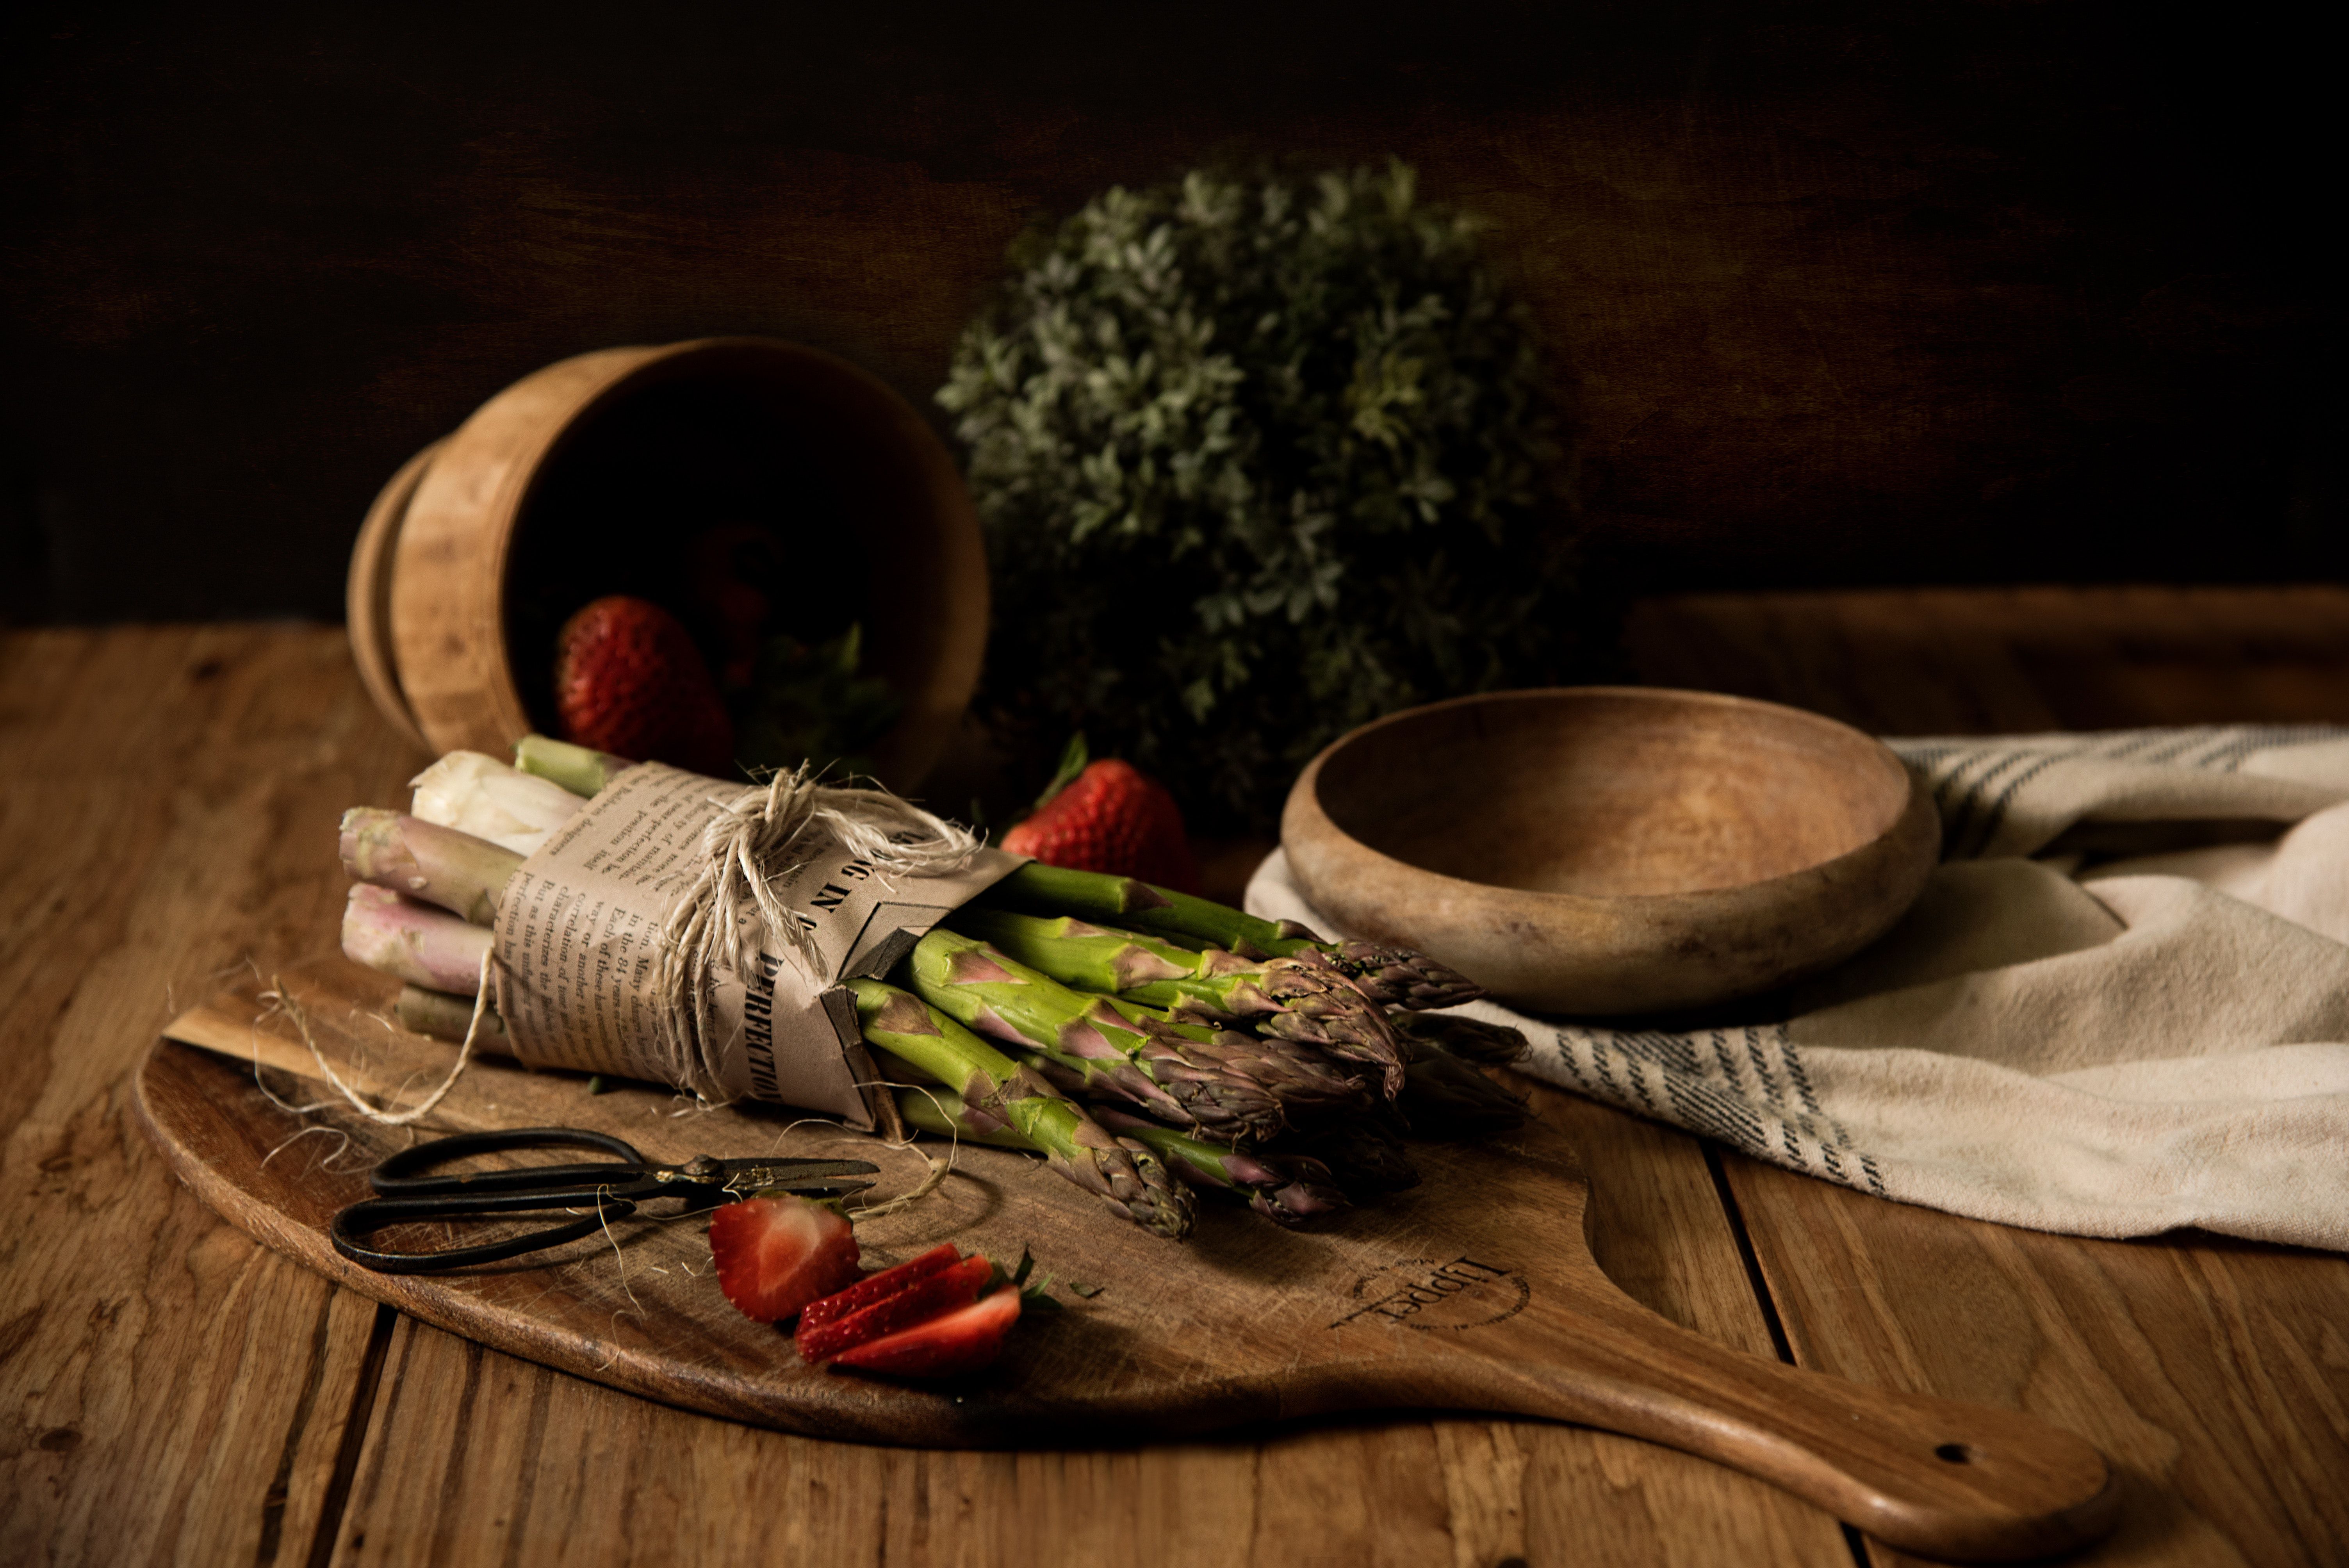
still life photography, still life, photography, food, painting, vegetarian food, vegetable, cuisine, dish, artwork